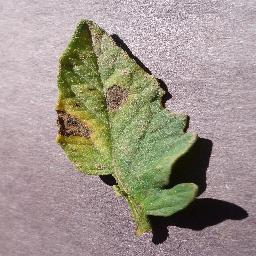
Label: Tomato___Early_blight